Eerie, Indiana

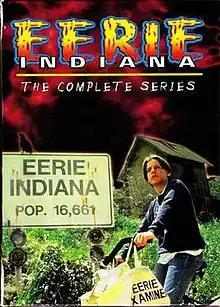
The Complete Series DVD cover

Eerie, Indiana is an American horror science fiction television series that originally aired on NBC from September 15, 1991, to December 9, 1993. The series was created by José Rivera and Karl Schaefer, with Joe Dante serving as creative consultant.